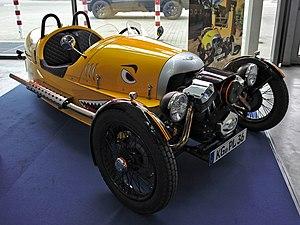
La Morgan 3-Wheeler est une voiture produite par Morgan Motor de 1909 à 1952. Cinquante-neuf ans après sa disparition, une seconde génération sort en 2011 de l'usine de Mavern Link. La 3-Wheeler est appelée ainsi en référence à ses trois roues.